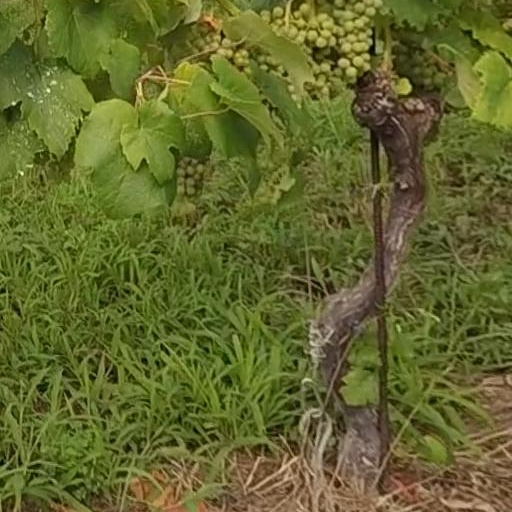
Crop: grape